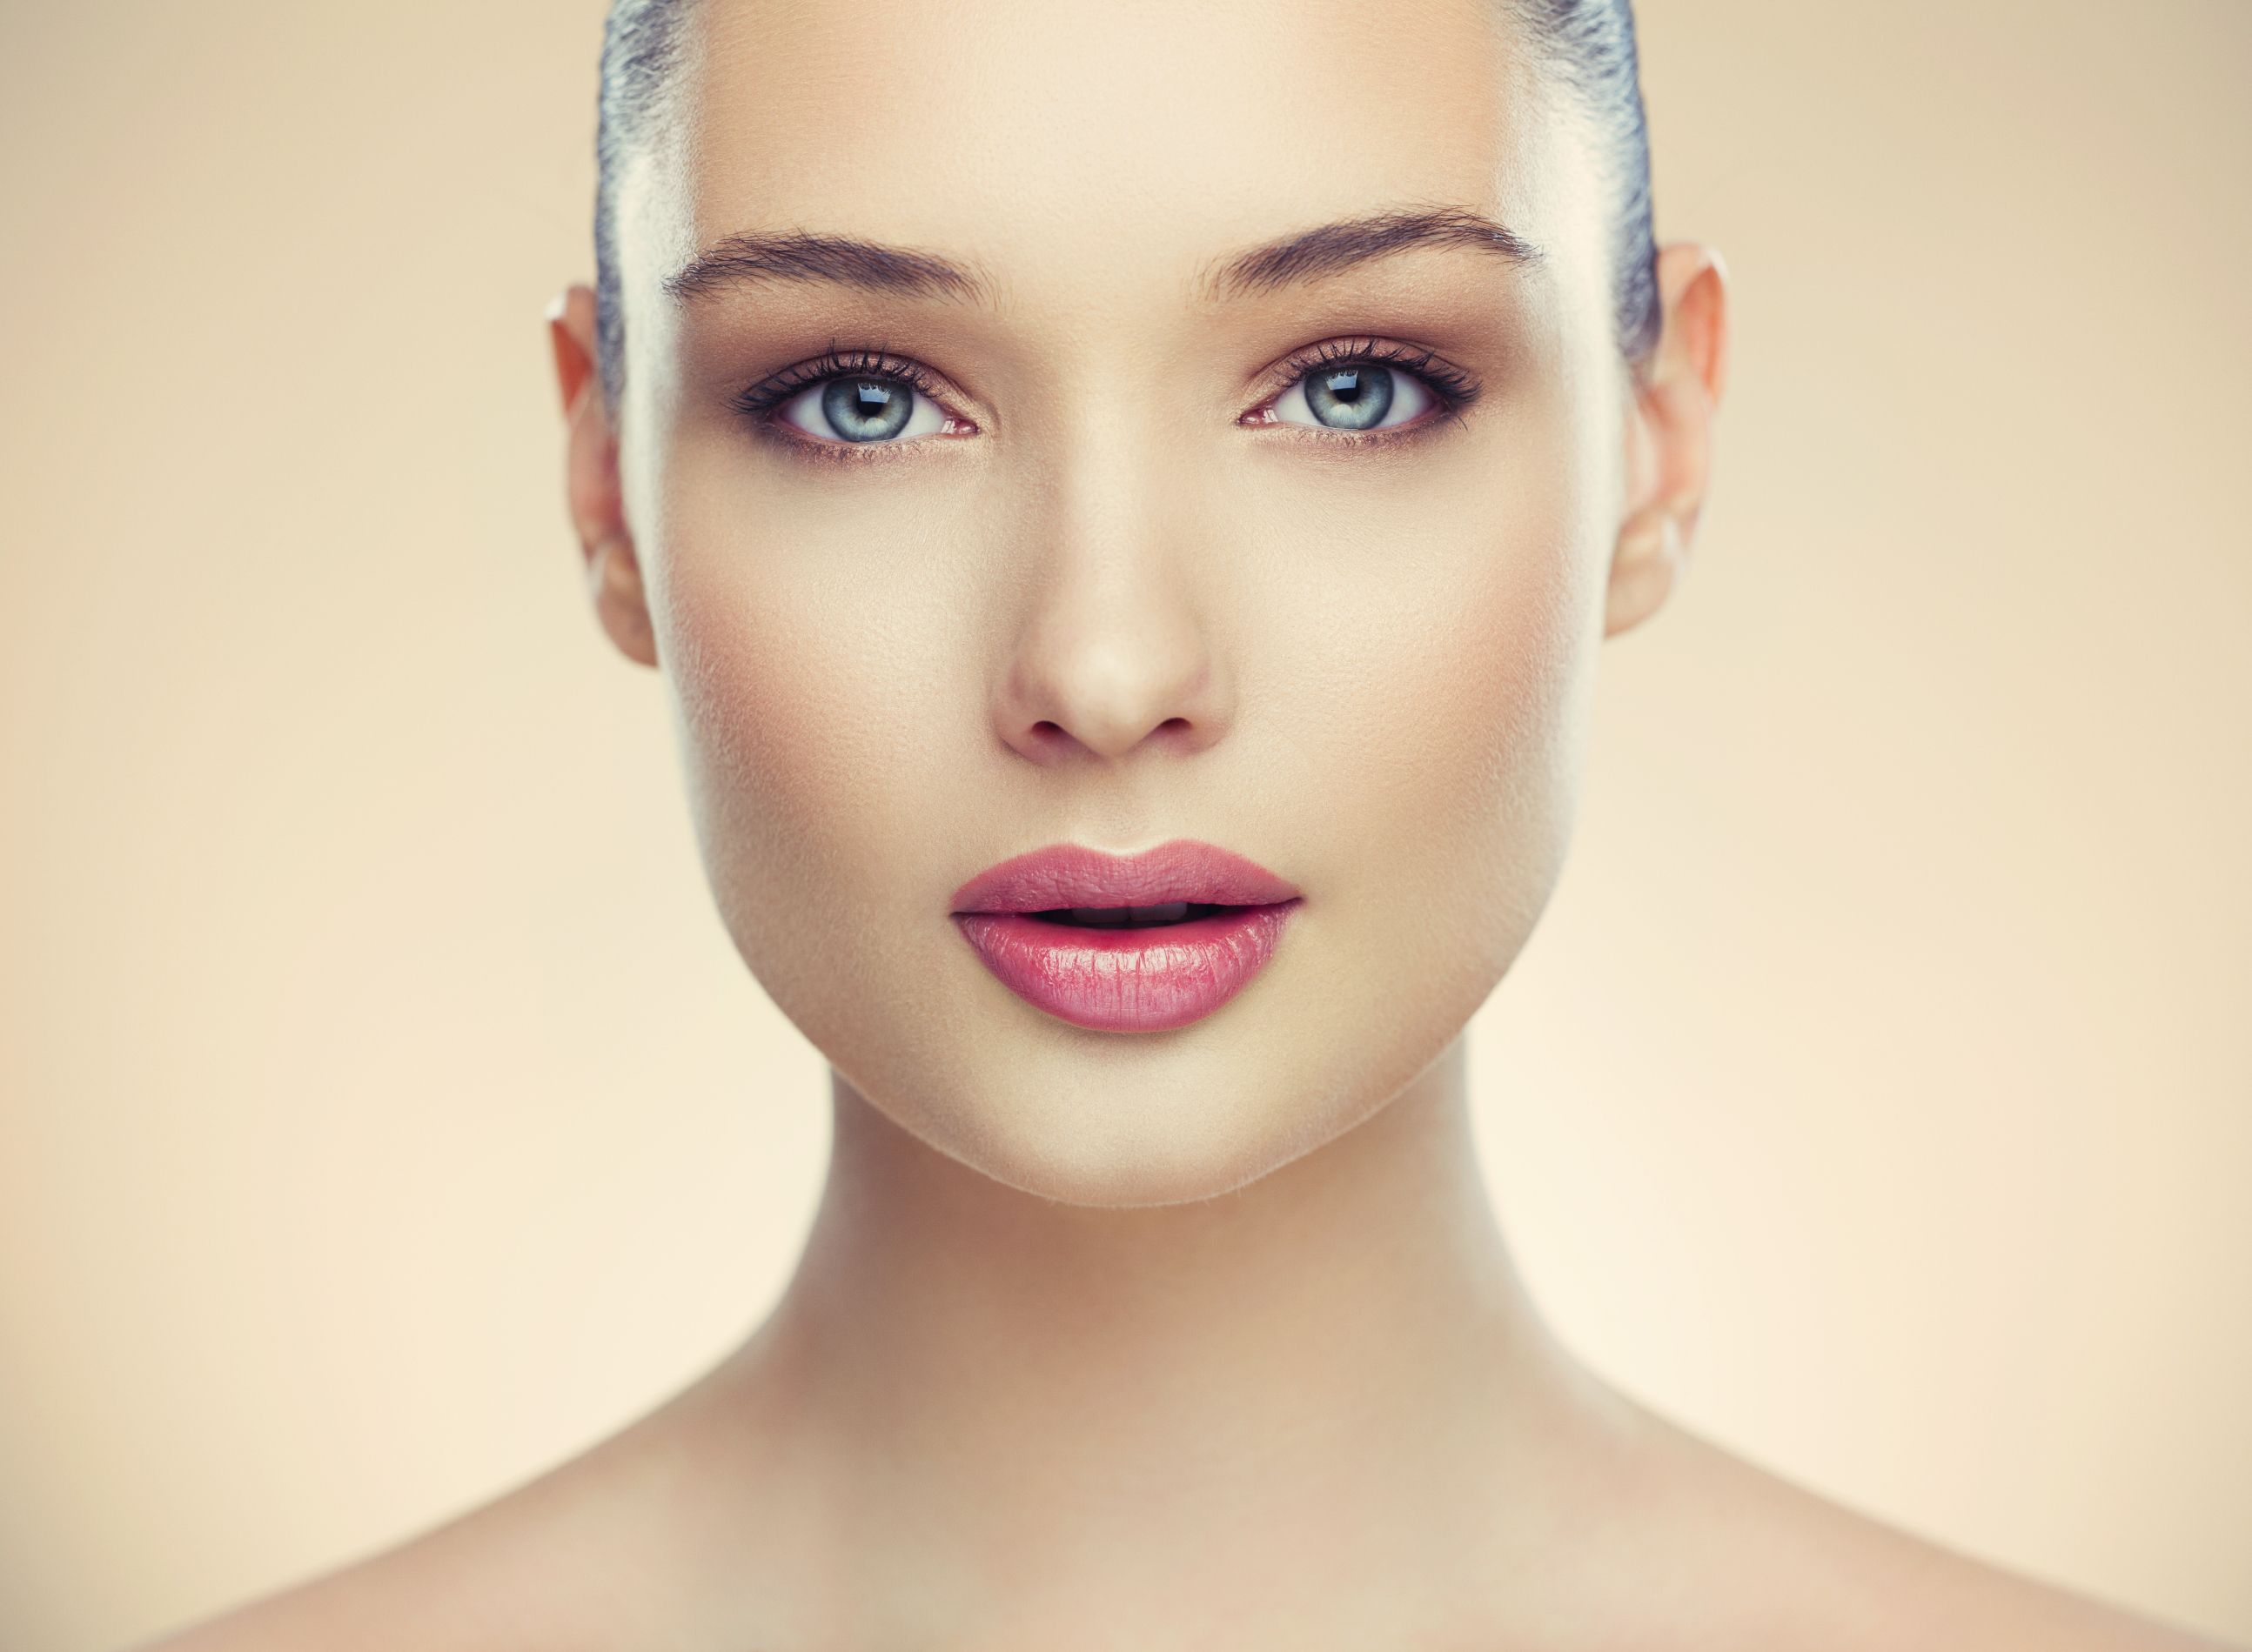
Portrait style: Real Portrait